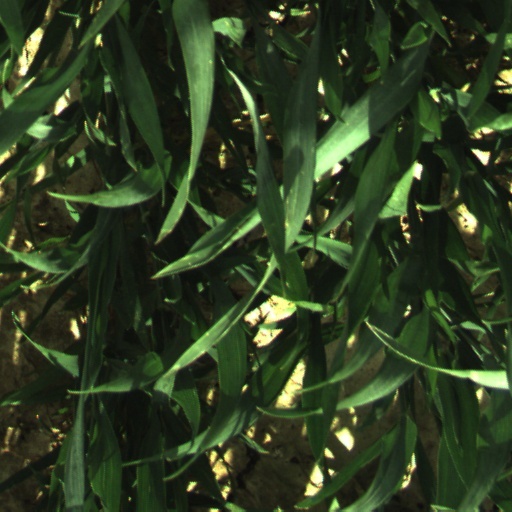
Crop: wheat